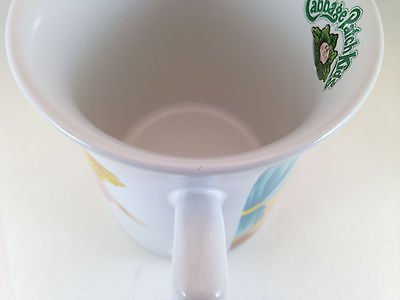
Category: mug